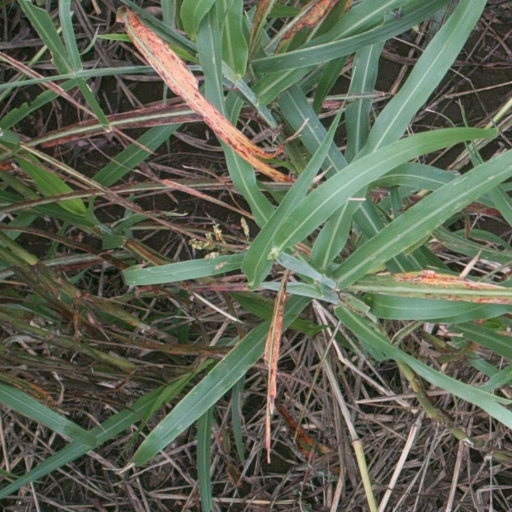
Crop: sorghum